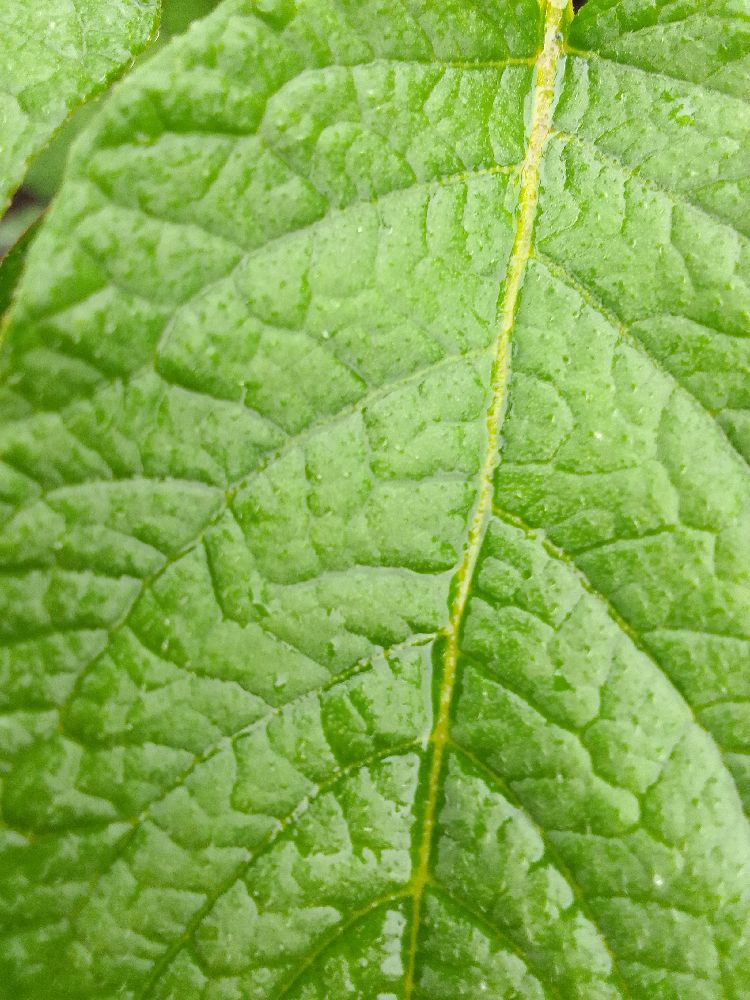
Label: Healthy